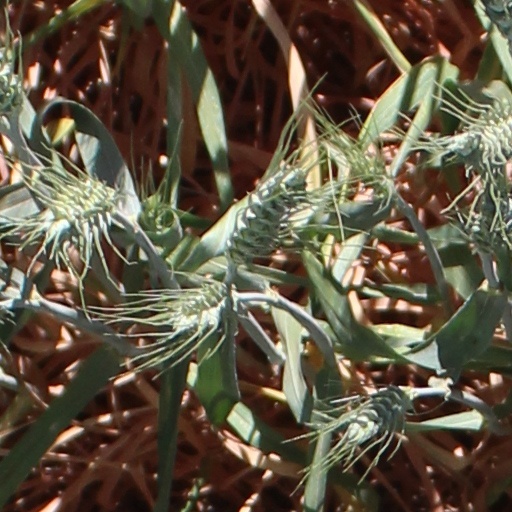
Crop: wheat